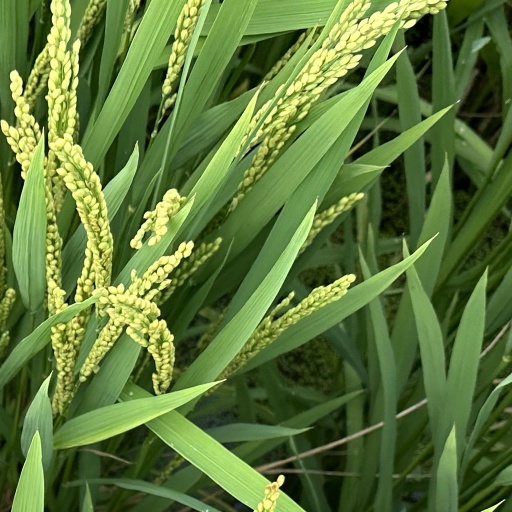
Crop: rice